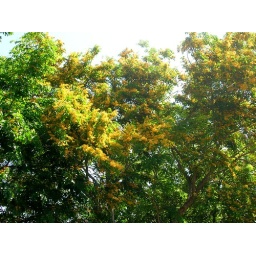
This yellow flowers of the angsana tree mark the presence of spring, even though in the tropical region.